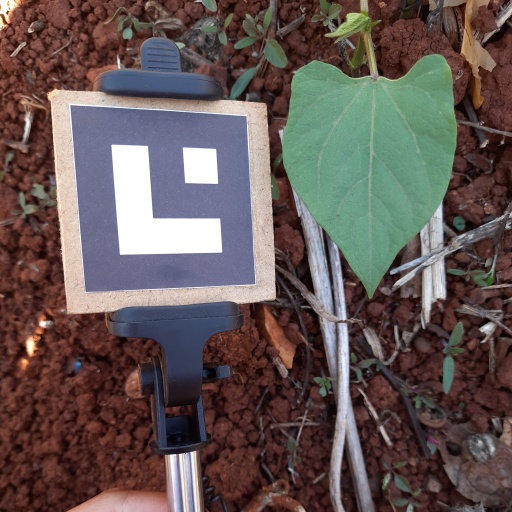
Observations: flat surface, no eating holes, under shade